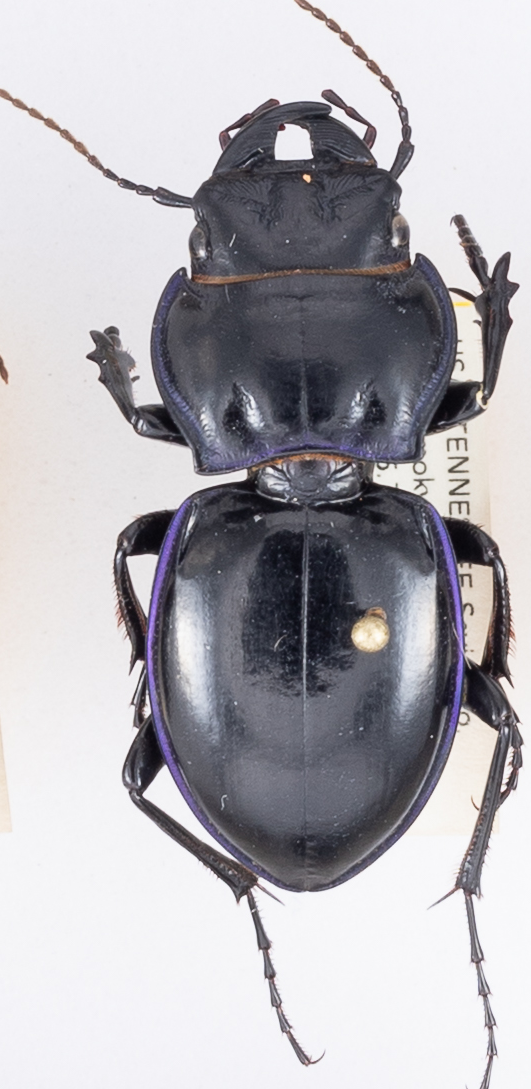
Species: Pasimachus punctulatus
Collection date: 2017-06-13
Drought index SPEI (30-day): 1.498
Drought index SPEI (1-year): -0.946
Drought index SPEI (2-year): -0.54